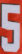
Number: 5